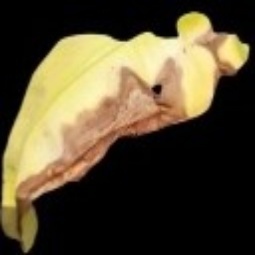
Label: Sulphur